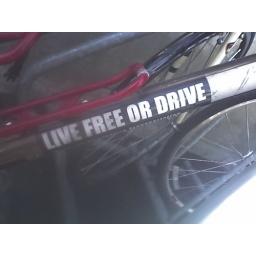
found on bike at red hook brewery in woodinville